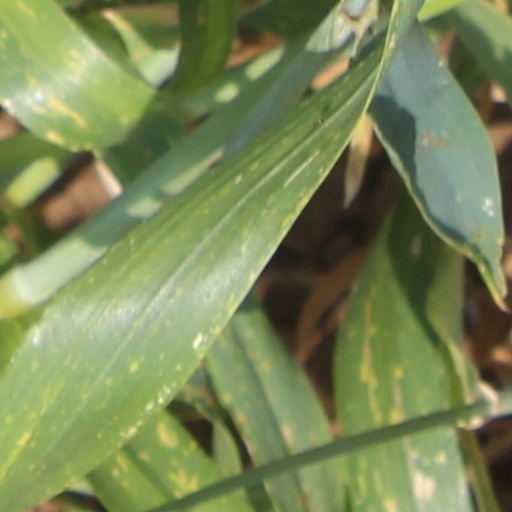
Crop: wheat